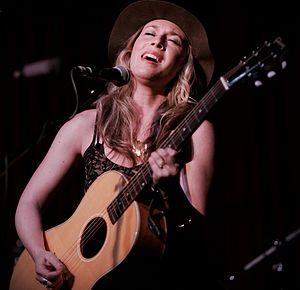
Toby Lightman est une autrice-compositrice-interprète américaine. Son premier album Little Things est paru en 2004 sur le label Lava/Atlantic, comportant le single Devils and Angels, qui a bénéficié d'une large diffusion pendant l'été 2004. Son second album Bird On A Wire sort en 2006. Durant sa carrière, elle a eu l'occasion de tourner avec des groupes tels que OAR, Rob Thomas, Jewel, Gavin DeGraw, Train et Prince.